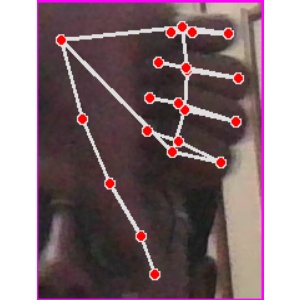
अक्षर: फ